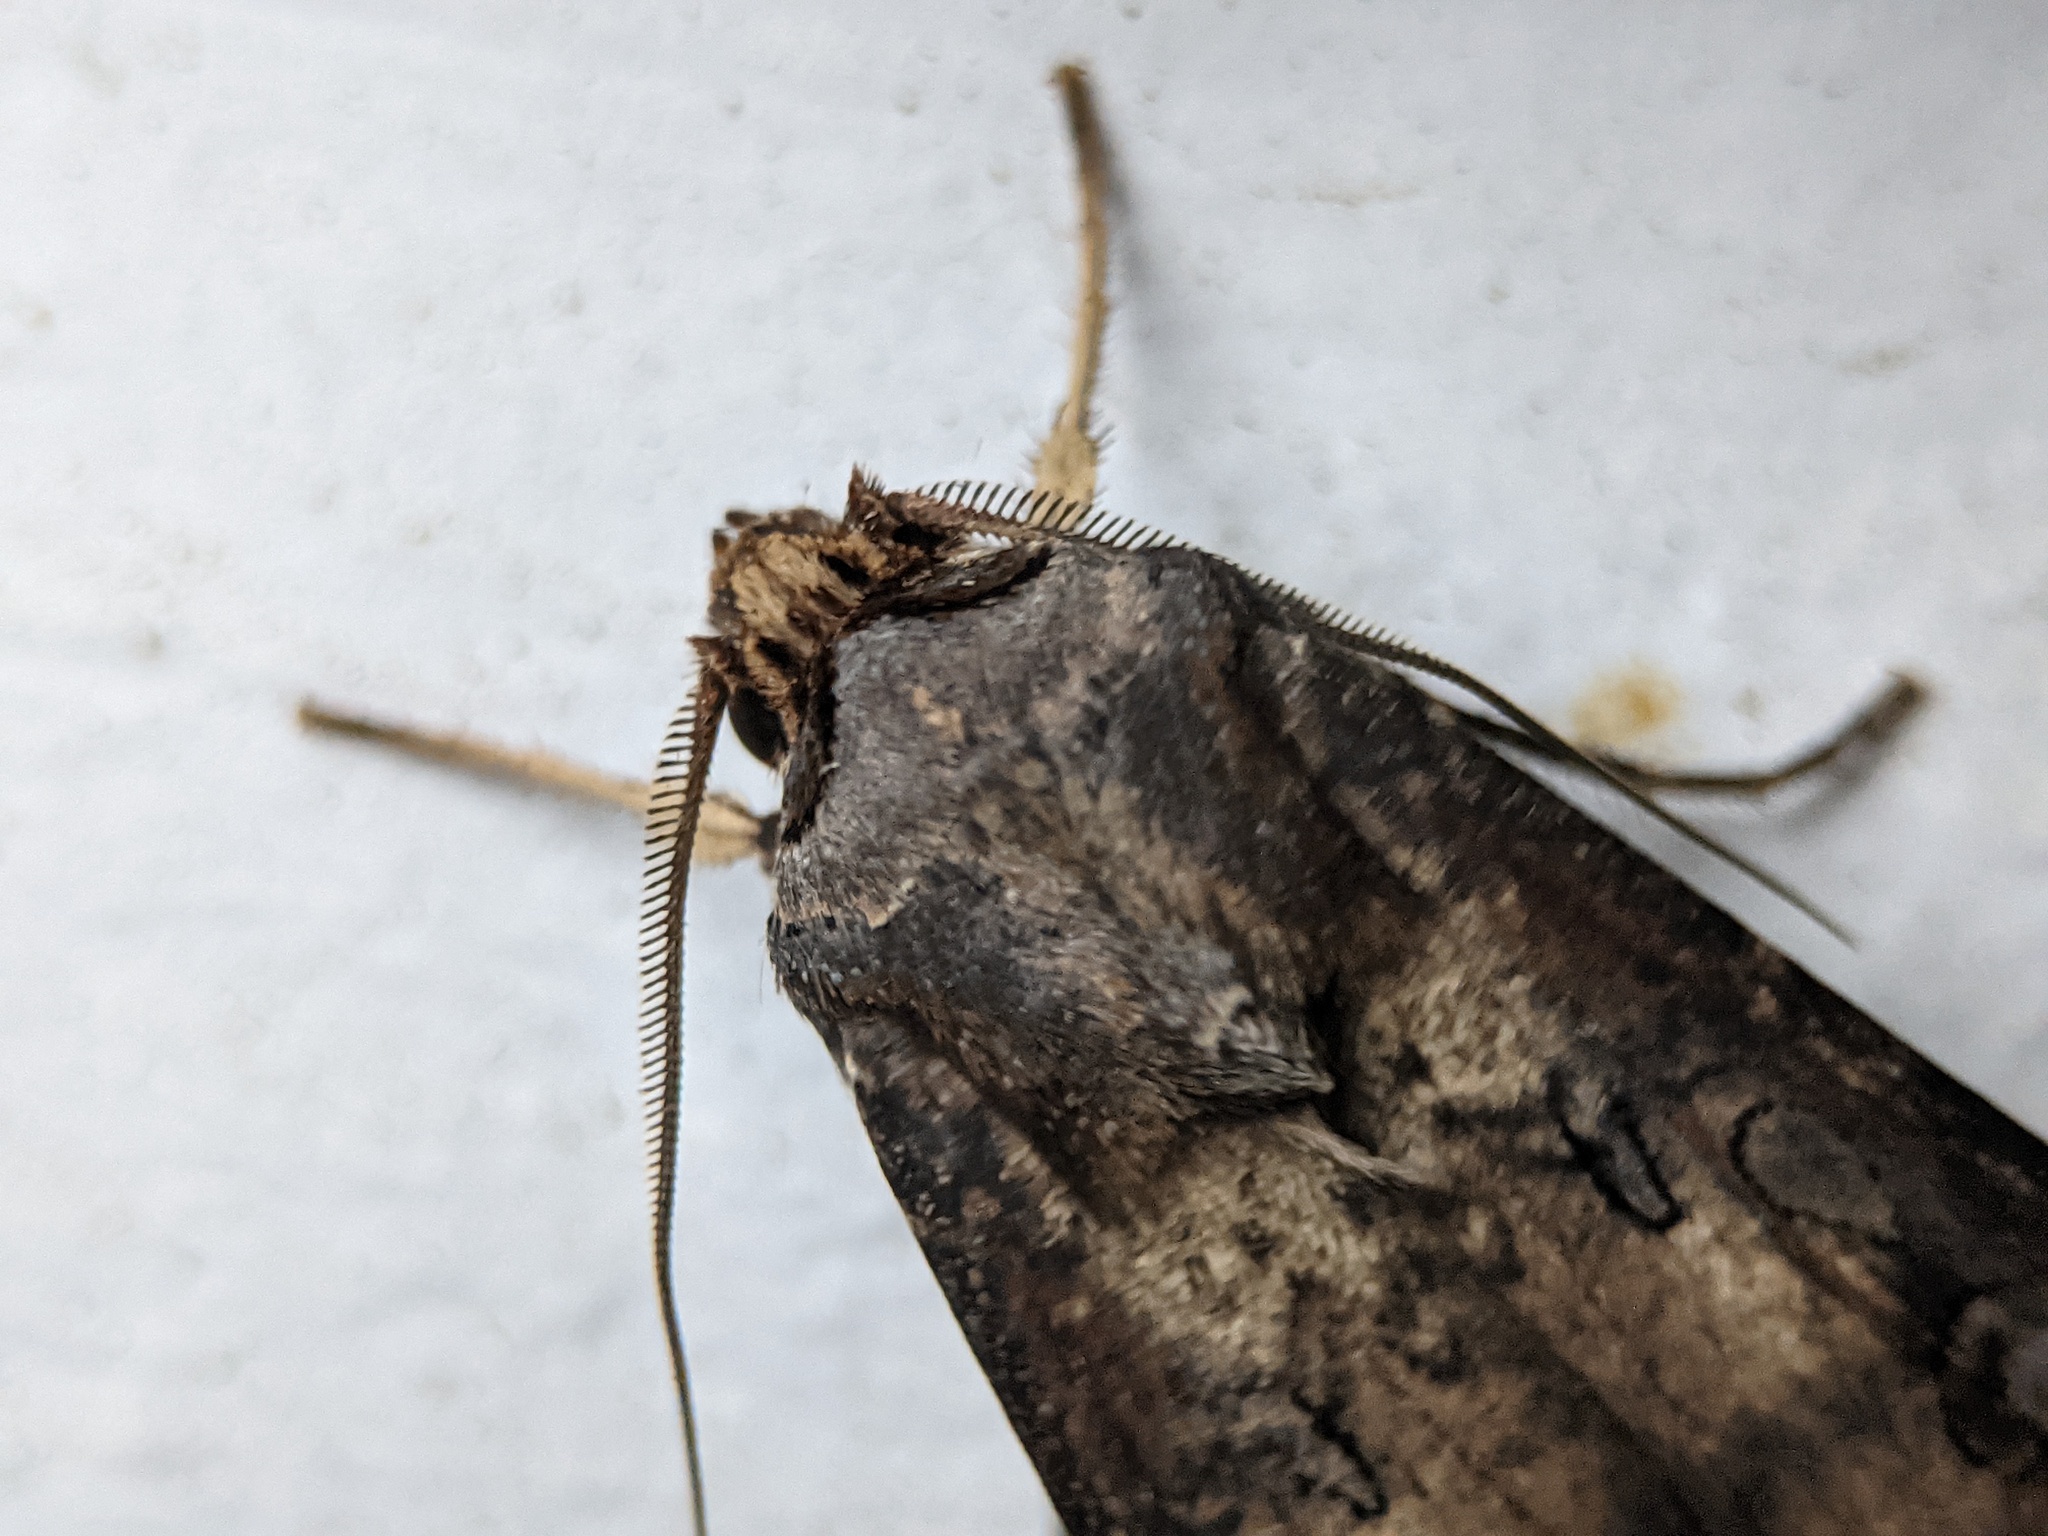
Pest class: cutworms